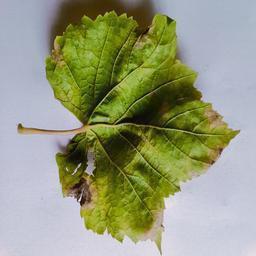
Label: Downy Mildew